Economy of New Mexico

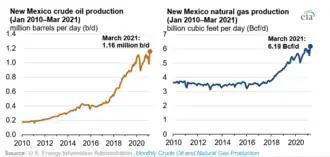
Oil and gas production in New Mexico, 2010–2021

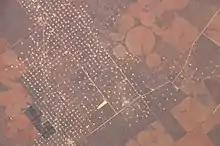
A New Mexico oil field, left, with crop circles on right, taken from the ISS in 2006

New Mexico is rich in fossil fuel and alternative energy resources. Major petroleum and natural gas deposits are located in the Permian Basin in southeast New Mexico and in the San Juan Basin in the northwest. The San Juan Basin Gas Area is the largest field of proved natural gas reserves in the United States. According to the Energy Information Administration, State crude oil output is typically just over 3 percent of the annual U.S. total, and natural gas output is nearly 10 percent of the U.S. total. New Mexico also contains major coal deposits in the northwest corner of the State. The boom in hydraulic fracturing and horizontal drilling beginning in the mid-2010s led to a large increase in the production of crude oil from the Permian Basin and other U.S. sources; these developments allowed the United States to again become the world's largest producer of crude oil, in 2018. New Mexico's oil and gas operations contribute to the state's above-average release of the greenhouse gas methane, including from a national methane hot spot in the Four Corners area. Nine tenths of electricity production in the State is from coal-fired plants. Much of New Mexico's geologically active Rocky Mountain region holds geothermal power potential, and pockets of the State are suitable for wind power development. New Mexico's southern deserts offer the State's most concentrated solar power potential.